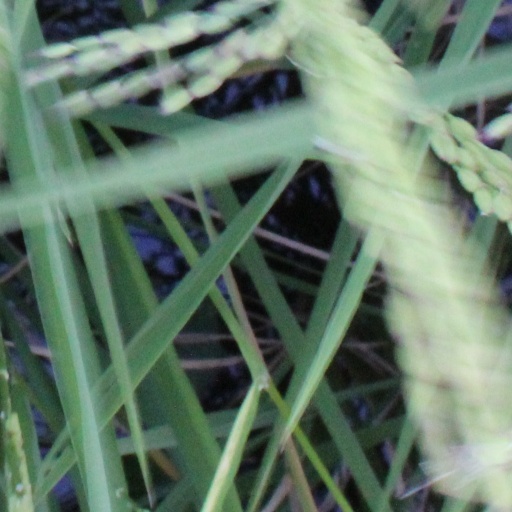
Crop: rice